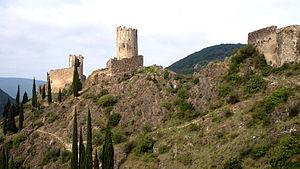
France, Aude (11), Châteaux de Lastours
Les châteaux de Lastours sont quatre châteaux du pays cathare situés dans la commune de Lastours dans le département de l'Aude en région Languedoc-Roussillon. Les quatre châteaux sont construits sur un éperon rocheux au-dessus du village de Lastours, isolés par les profondes vallées de l'Orbiel et du Grésillou. Ils étaient le verrou du Cabardès d'où le nom du château principal : Cabaret. Ils sont bâtis à 300 mètres d'altitude dans le même axe : Cabaret, la tour Régine, Surdespine et Quertinheux légèrement en retrait. Le site est classé monument historique depuis 1905 et des fouilles archéologiques sont toujours en cours.